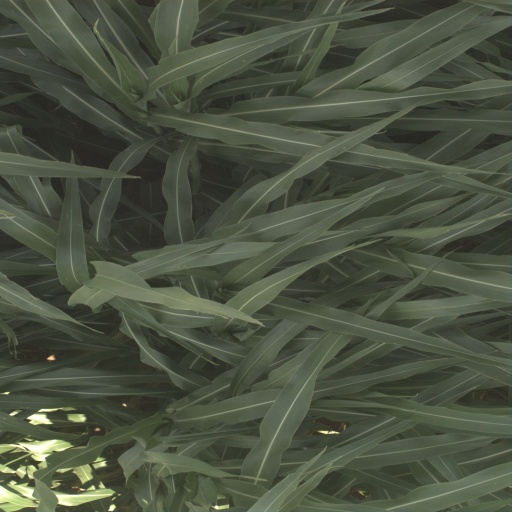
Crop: sorghum